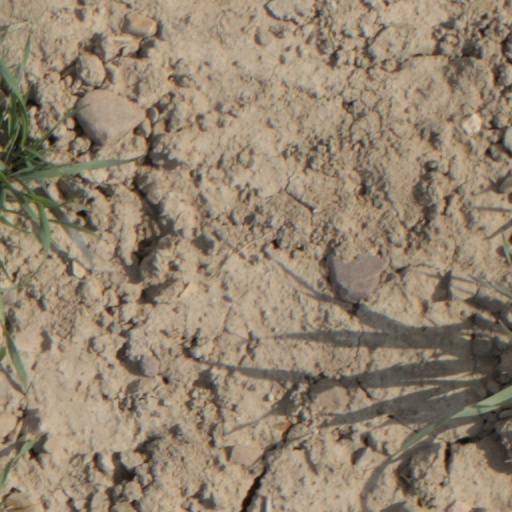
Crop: wheat